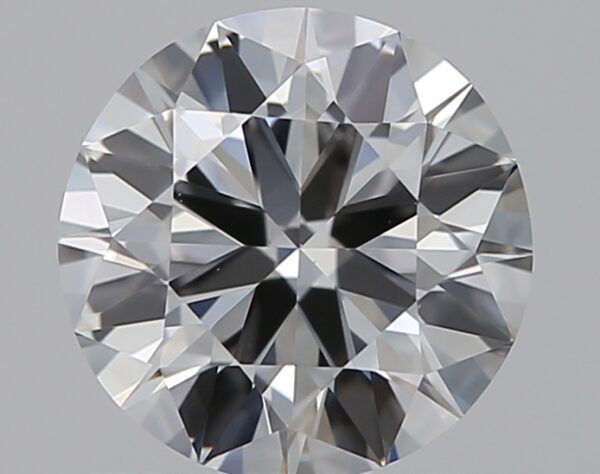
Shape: round
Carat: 0.9
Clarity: VS1
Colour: G
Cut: VG
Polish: EX
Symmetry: VG
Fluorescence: N
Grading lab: GIA
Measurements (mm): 6.24 x 6.3 x 3.74